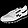
Label: Sneaker